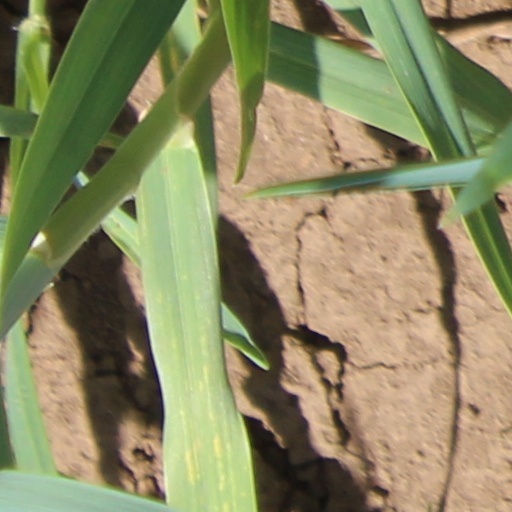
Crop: wheat